Mahesh Kaul

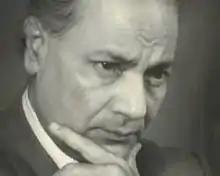
Mahesh Kaul in 1970

Mahesh Kaul (10 April 1911 – 2 July 1972) was an Indian film director, screenwriter and actor who primarily worked in Bollywood film industry during his career span. Kaul is known for his contribution to the cinema of India. He mainly worked as a director in several films such as "Talaq", "Jeewan Jyoti", "Diwana", "Sapnon Ka Saudagar" among others.